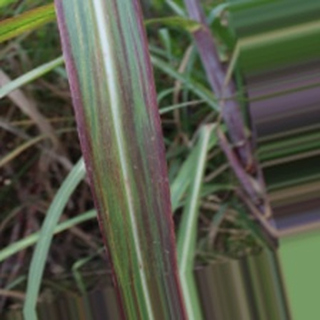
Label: sugarcane_bacterial_blight